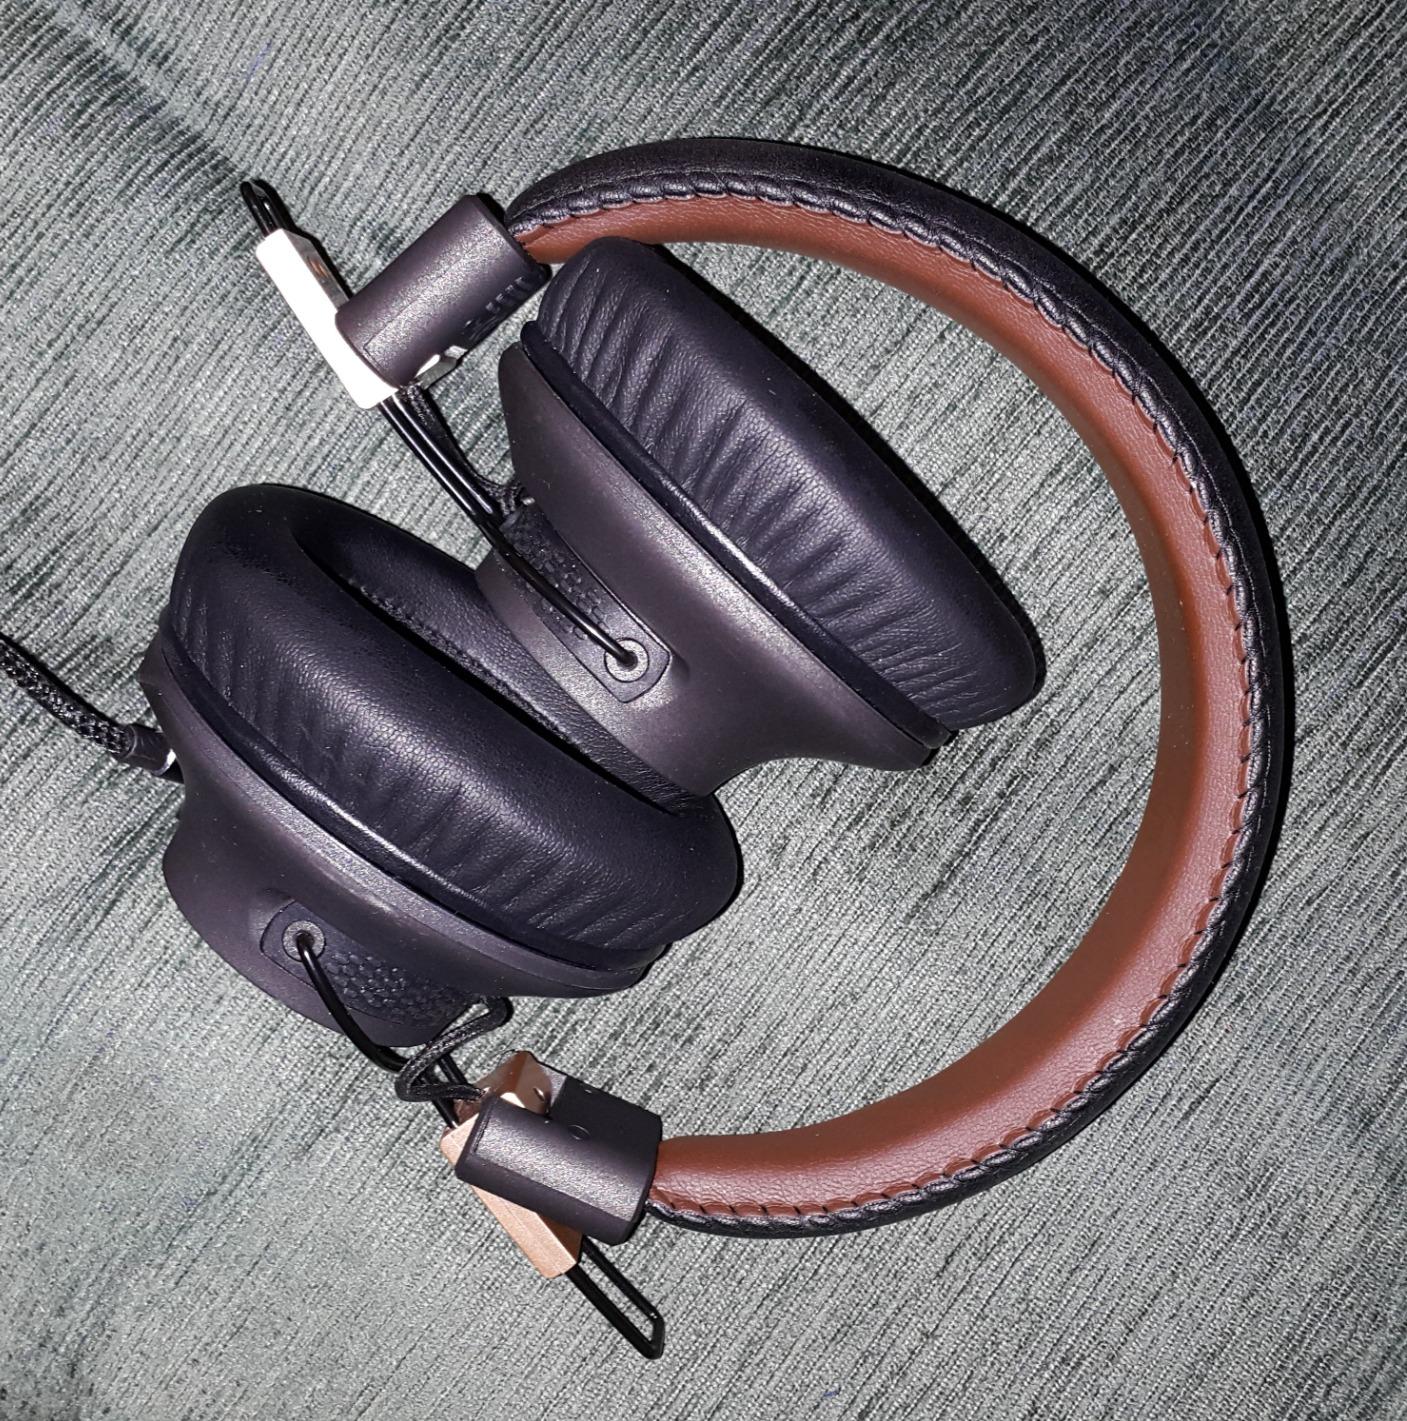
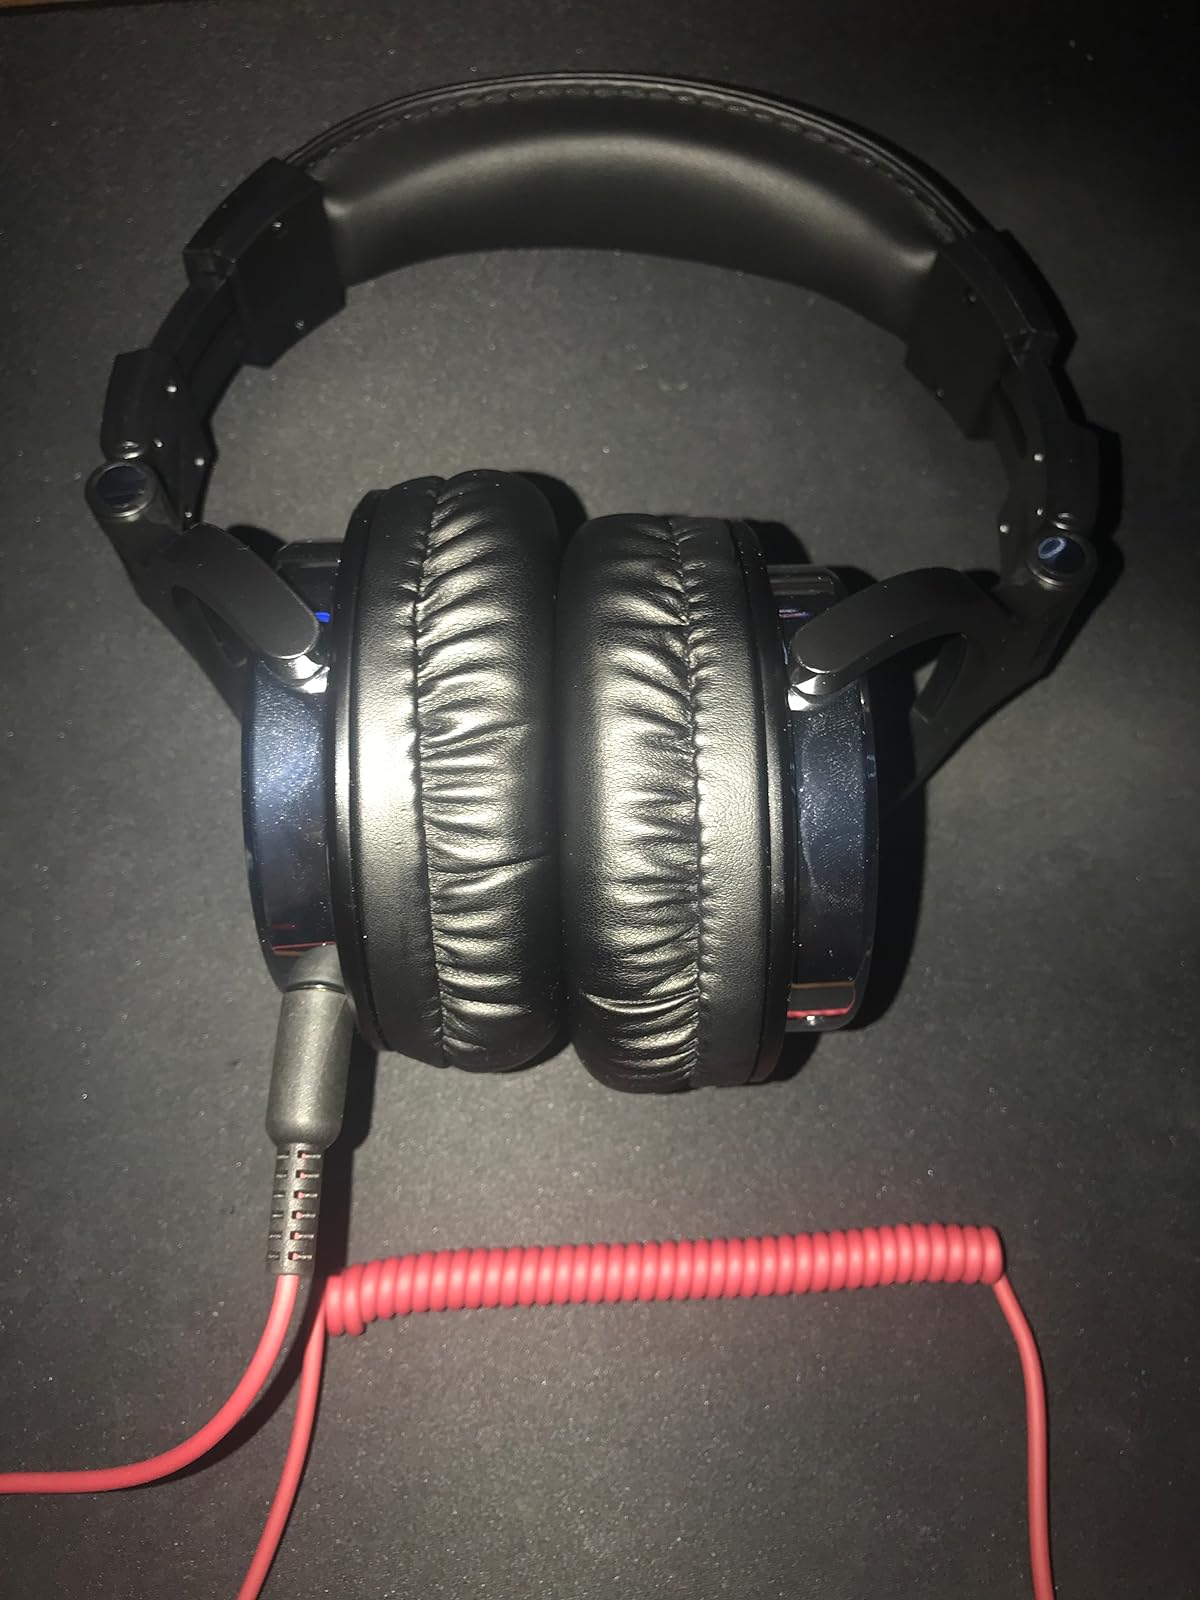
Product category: headphones
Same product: no